Mintaro, South Australia

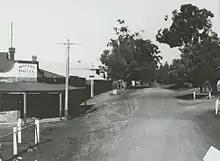
The Mintaro (now Magpie & Stump) Hotel in 1938 looking south

With the discovery of copper at Kapunda in 1844, and then Burra in 1845, the area became attractive to both settlers and investors. In 1848 the Patent Copper Company established the 'Gulf Road' between the Burra Mine and Port Wakefield, along which bullock teams carried copper ore for shipment to Adelaide. Between 1848 and 1851 several villages were established along the Gulf Road to take advantage of the trade generated by the bullock traffic. The towns were established about apart because that was the distance a bullock team could travel in a day. Among the first of these towns was Mintaro.